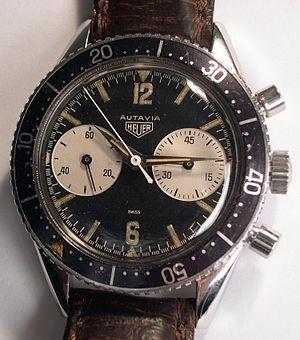
Joseph Siffert, couramment appelé Jo Siffert dans le milieu automobile et Seppi par ses compatriotes, est un pilote automobile suisse.